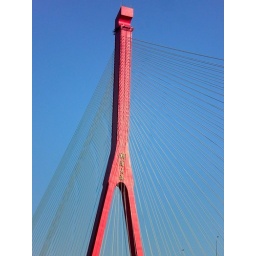
Yuangpu bridge over the Huangpu river in Shanghai China